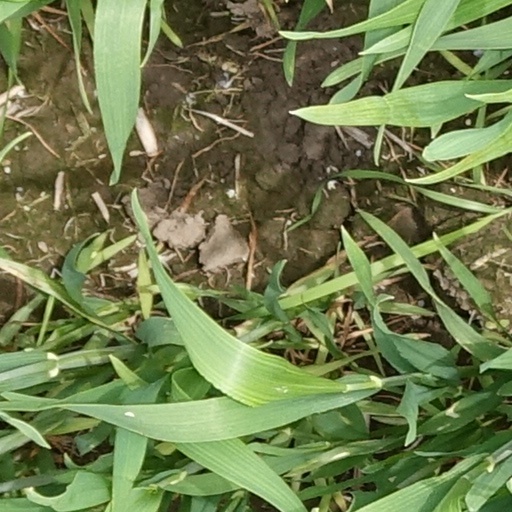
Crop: wheat